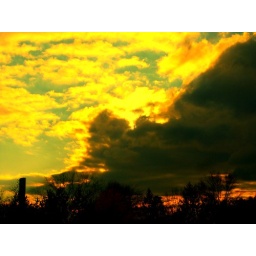
i actualy took this in the car in ohio on the way home while driving